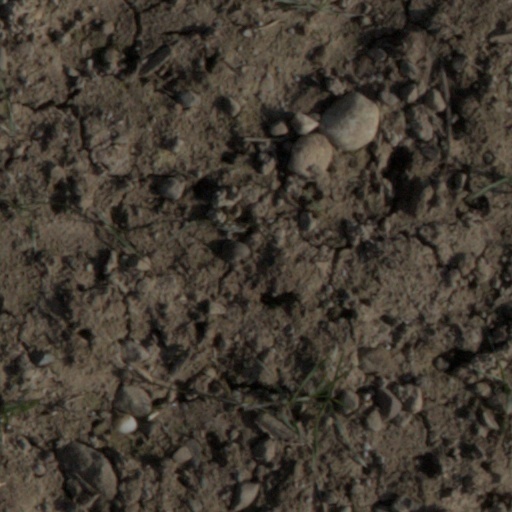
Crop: wheat